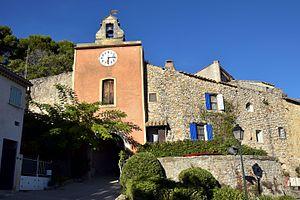
Rasteau, [Beffroi]
Rasteau est une commune française située dans le département de Vaucluse, en région Provence-Alpes-Côte d'Azur.